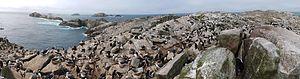
Les Îles Bounty constituent un petit groupe de 13 petites îles et de nombreux rochers dans le sud de l'océan Pacifique, qui font territorialement partie de la Nouvelle-Zélande.